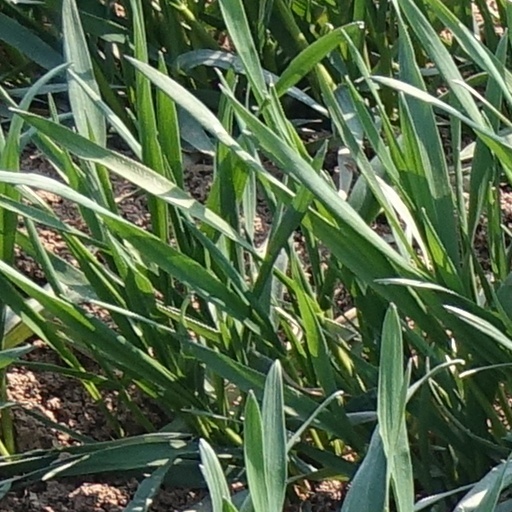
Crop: wheat